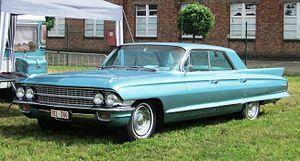
Green Book : Sur les routes du Sud ou Le Livre de Green au Québec, est un film américain réalisé par Peter Farrelly, sorti en 2018. Il s'agit d'un film biographique sur une tournée réalisée dans les États du Sud en 1962 par le pianiste noir Don Shirley et son chauffeur et garde du corps blanc Tony Vallelonga. Premier film du réalisateur sans son frère Bobby, il obtient de nombreuses récompenses notamment trois Oscars dont celui du meilleur film.